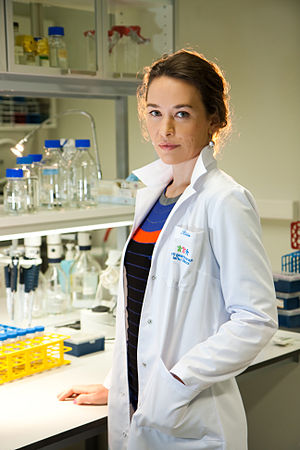
Riin Tamm
Riin Tamm på Eesti Biokeskus (Estlands Biocenter) i Tartu 2012.
Riin Tamm er en estisk genforsker.